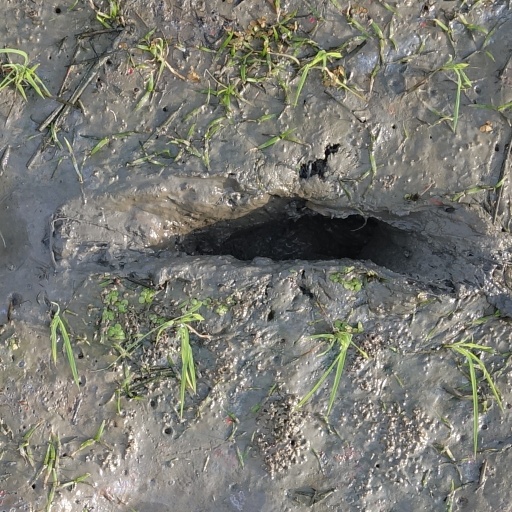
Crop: rice